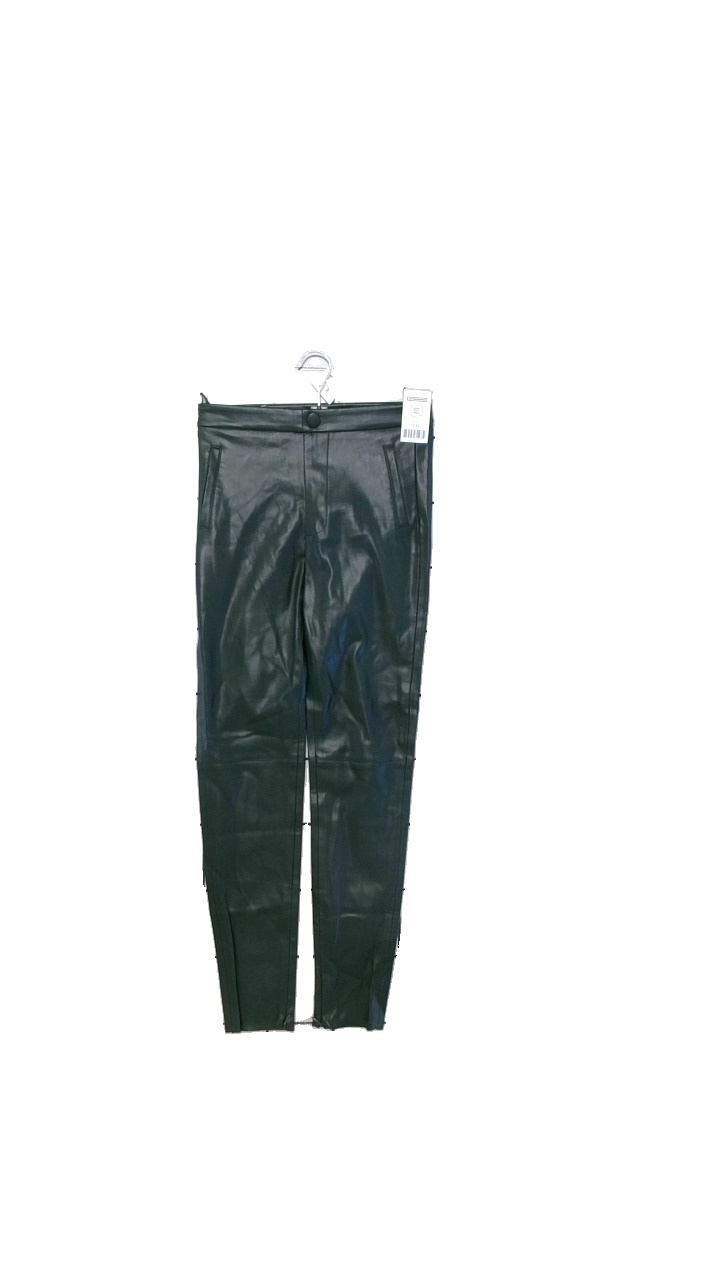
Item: Trousers (Ladies)
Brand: Zara
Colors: Green
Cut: Regular
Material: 100%Polyester
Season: All
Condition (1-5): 5
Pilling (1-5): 5
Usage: Reuse
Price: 50-100